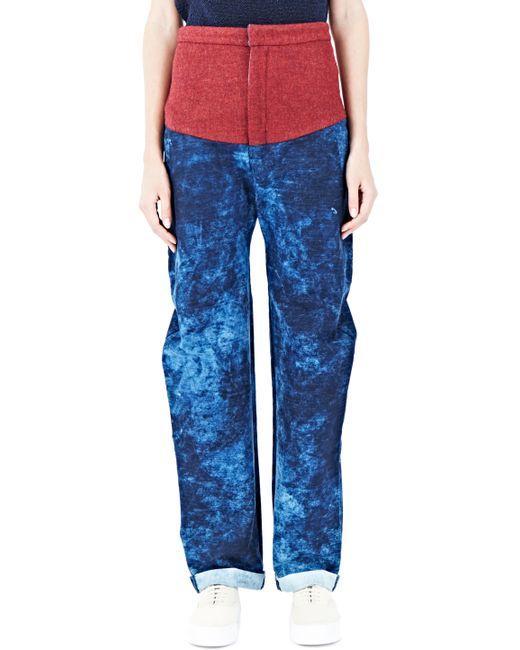
Lila orint stylische Loose Fit Hose für Damen